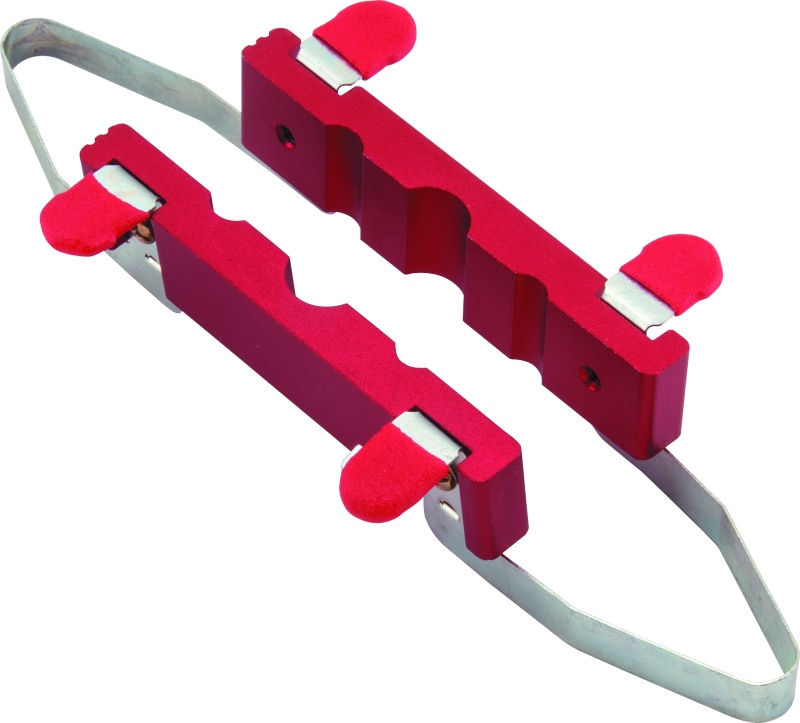
BikeMaster Aluminum Vise Insert
Brand: BikeMaster
Made from 6061 aluminum to hold objects and minimize damage to your projects. Three machined semicircles to hold 5/16" to 9/16" size arbors or other parts you need to grip. Bridge spring keeps the jaws aligned and allows the inset to open precisely with the vise.
Category: Hardware > Tool Accessories > Hammer Accessories